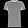
Label: T - shirt / top